Automatix

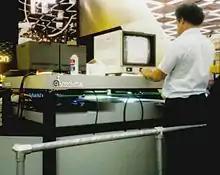
Victor Scheinman setting up his RobotWorld system at the Robots '86 show. Small manipulators and camera sensor modules suspended under the top on a 2-D linear motor grid can move freely to perform assembly operations and other manipulations in the space below.

Automatix mostly used robot mechanisms imported from Hitachi at first and later from Yaskawa and KUKA. It did design and manufacture a Cartesian robot called the AID-600. The 600 was intended for use in precision assembly but was adapted for welding use, particularly Tungsten inert gas welding (TIG), which demands high accuracy and immunity from the intense electromagnetic interference that the TIG process creates. Automatix was the first company to market a vision-guided welding robot called Seamtracker. Structured laser light and monochromatic filters were used to allow an image to be seen in the presence of the welding arc. Another concept, invented by Mr. Scheinman, was RobotWorld, a system of cooperating small modules suspended from a 2-D linear motor. The product line was later sold to Yaskawa.